Maritime Square

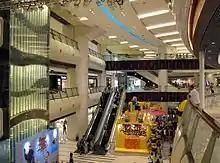
Atrium of Maritime Square

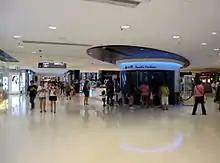
Aquatic Fantaria inside the mall

Maritime Square is a four-storey shopping centre located on Tsing Yi Island in the New Territories of Hong Kong. It was built and is owned by MTR Corporation (MTRC) in conjunction with the opening of Tsing Yi station.